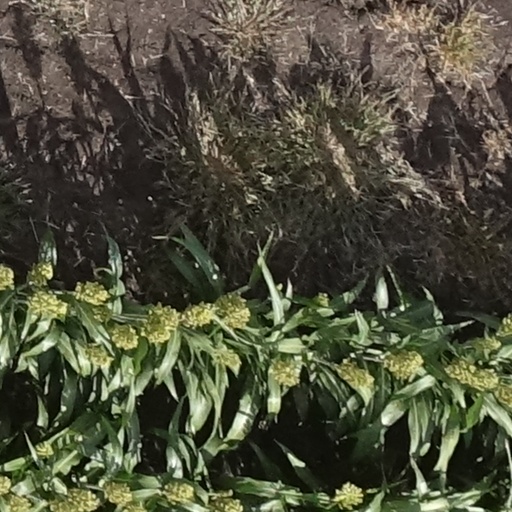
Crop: sorghum